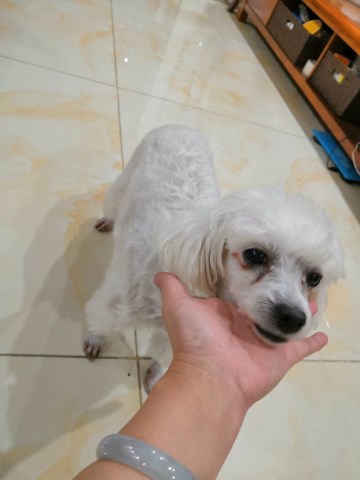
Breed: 7449-n000128-teddy